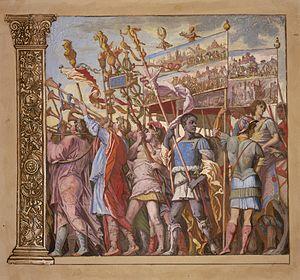
Andrea Andreani est un graveur sur bois italien, parmi les premiers en Italie à avoir usé du clair-obscur, nécessitant plusieurs couleurs d'impression.